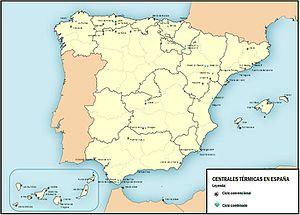
Le secteur de l'électricité en Espagne se caractérise par une forte proportion de production à partir d'énergies renouvelables : 38,4 % en 2018, contre 39,5 % provenant des énergies fossiles et 20,4 % de l'énergie nucléaire.